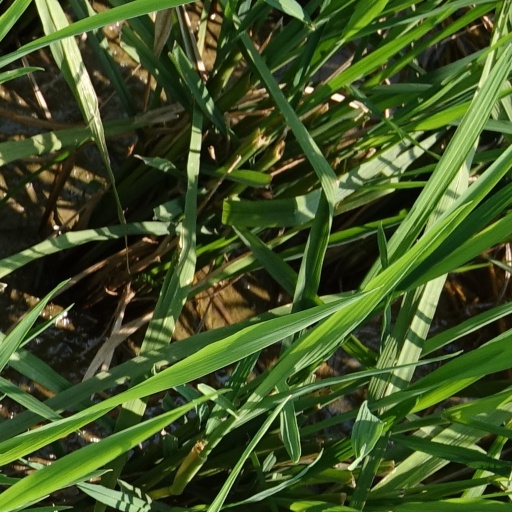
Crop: rice